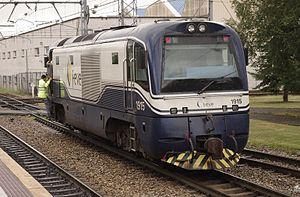
La Série 1900 de la FEVE est composée d'un groupe de locomotives à voie étroite qui ont la particularité de pouvoir être des employés comme véhicule diesel ou électrique, disposant des deux moteurs.